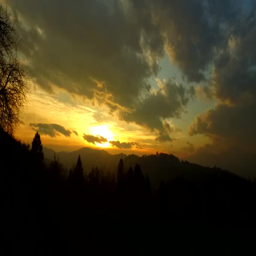
last light from autumn sun and silhouettes of forests on hills above .